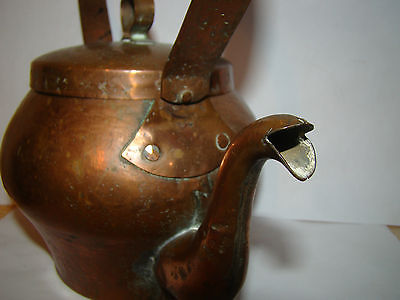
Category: kettle